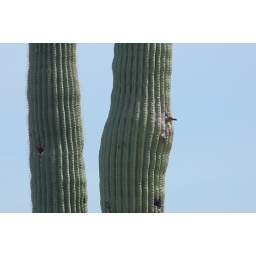
bird with red spot on its head, in its cactus nest